Raid on Boulogne

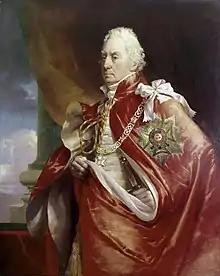
Admiral Lord Keith, who had overall responsibility for the British naval forces during the raid

Napoleon left Boulogne on 27 August, bound for Aachen to visit the tomb of Charlemagne, and to see his wife Joséphine. The army remained encamped outside Boulogne and the British were initially suspicious that his departure was a ruse, and that he would double back unexpectedly to take command of the army and launch the invasion. In the meantime the frigate HMS "Immortalite" was sent under the command of Captain Edward Owen to carry out surveys along the French coast around the port. Fulton subsequently pronounced his inventions ready, and an assault was planned for early October. Working at Portsmouth Dockyard Fulton had built several types of craft and explosive devices. The 'torpedo-catamaran' was a coffer-like device balanced on two wooden floats and steered by a man with a paddle. Weighted with lead so as to ride low in the water, the operator was further disguised by wearing dark clothes and a black cap. His task was to approach the French ship, hook the torpedo to the anchor cable and, having activated the device by removing a pin, remove the paddles and escape before the torpedo detonated. Also to be deployed were large numbers of casks filled with gunpowder, ballast and combustible balls. They would float in on the tide and on washing up against an enemy's hull, explode. Also included in the force were several fireships, carrying 40 barrels of gunpowder and rigged to explode by a clockwork mechanism.